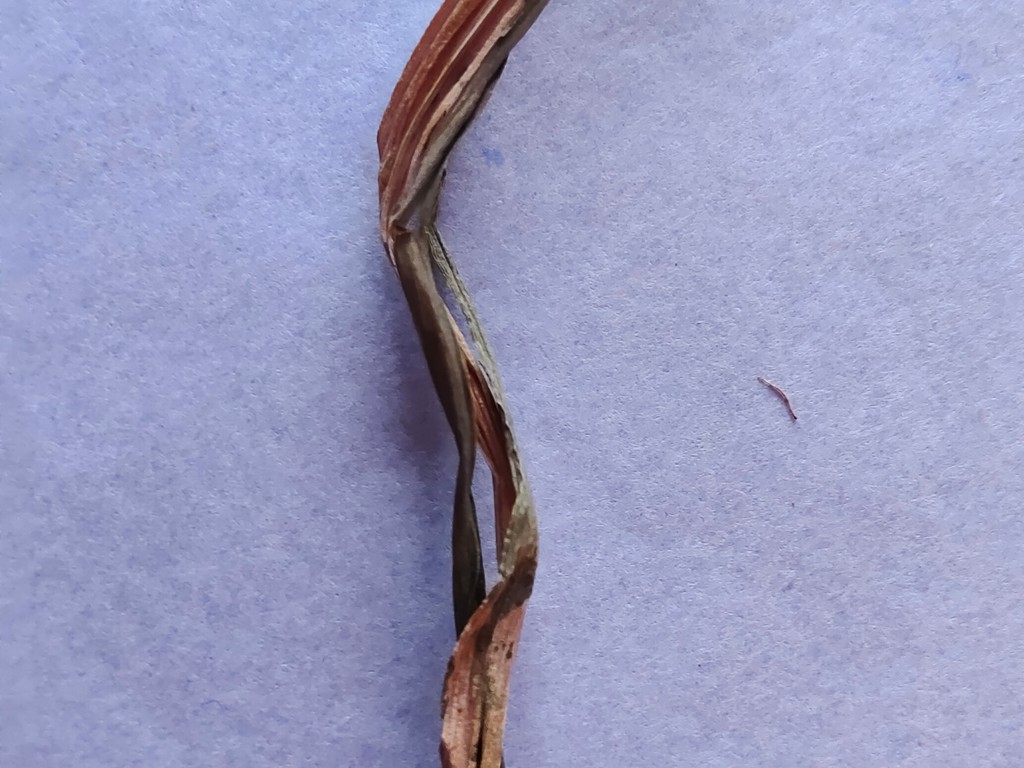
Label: Dried